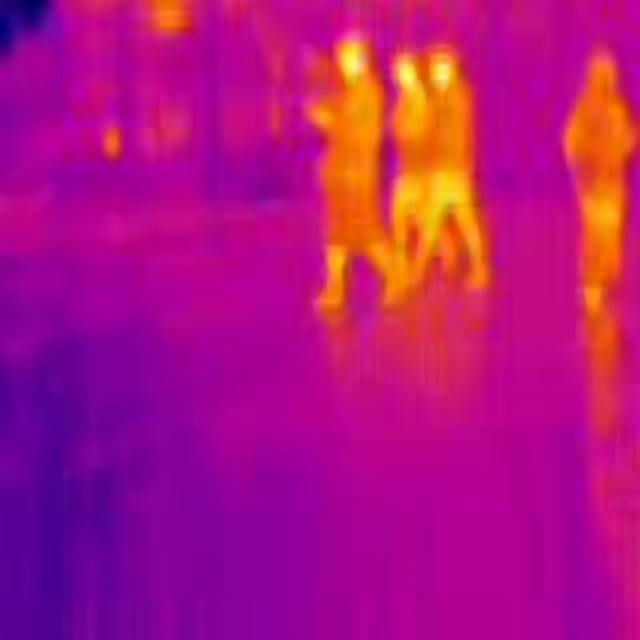
Detected objects:
label: person
label: person
label: person
label: person